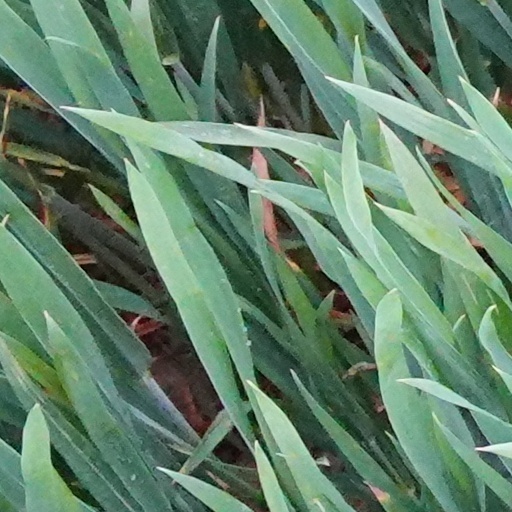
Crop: wheat